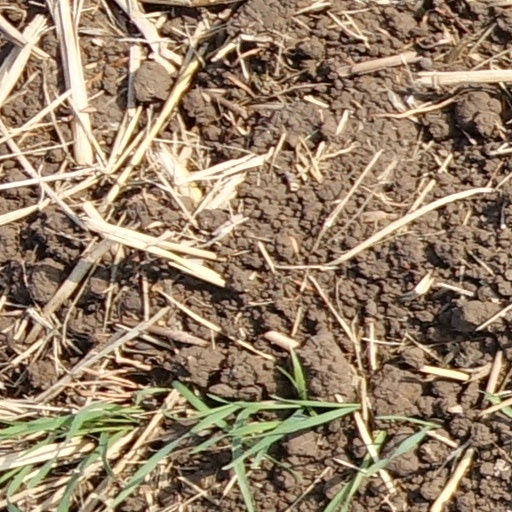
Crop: wheat